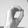
ASL letter: O